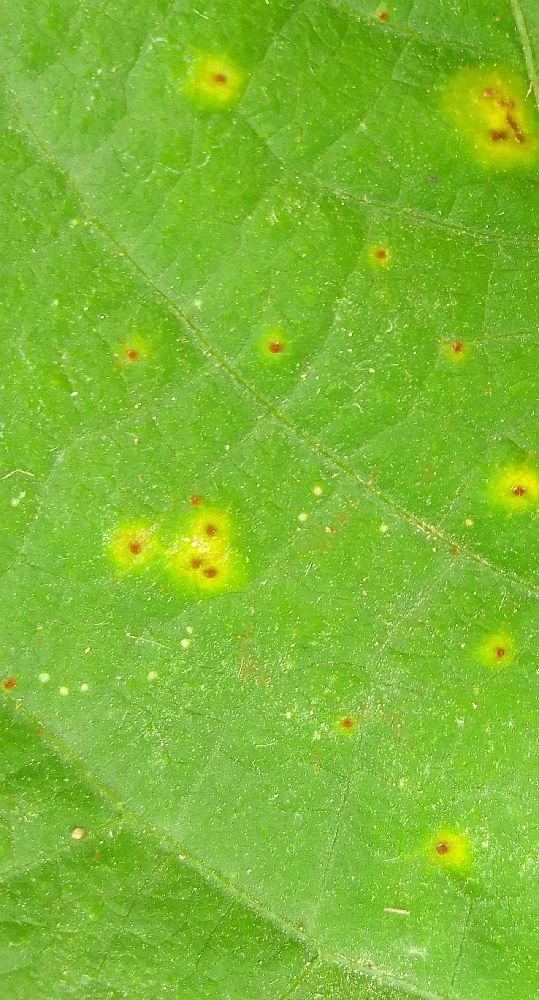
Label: rust